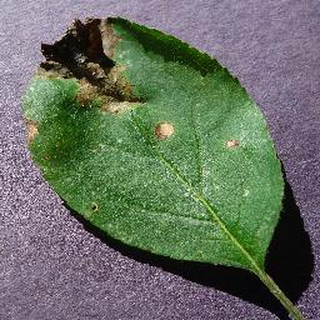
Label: apple_black_rot